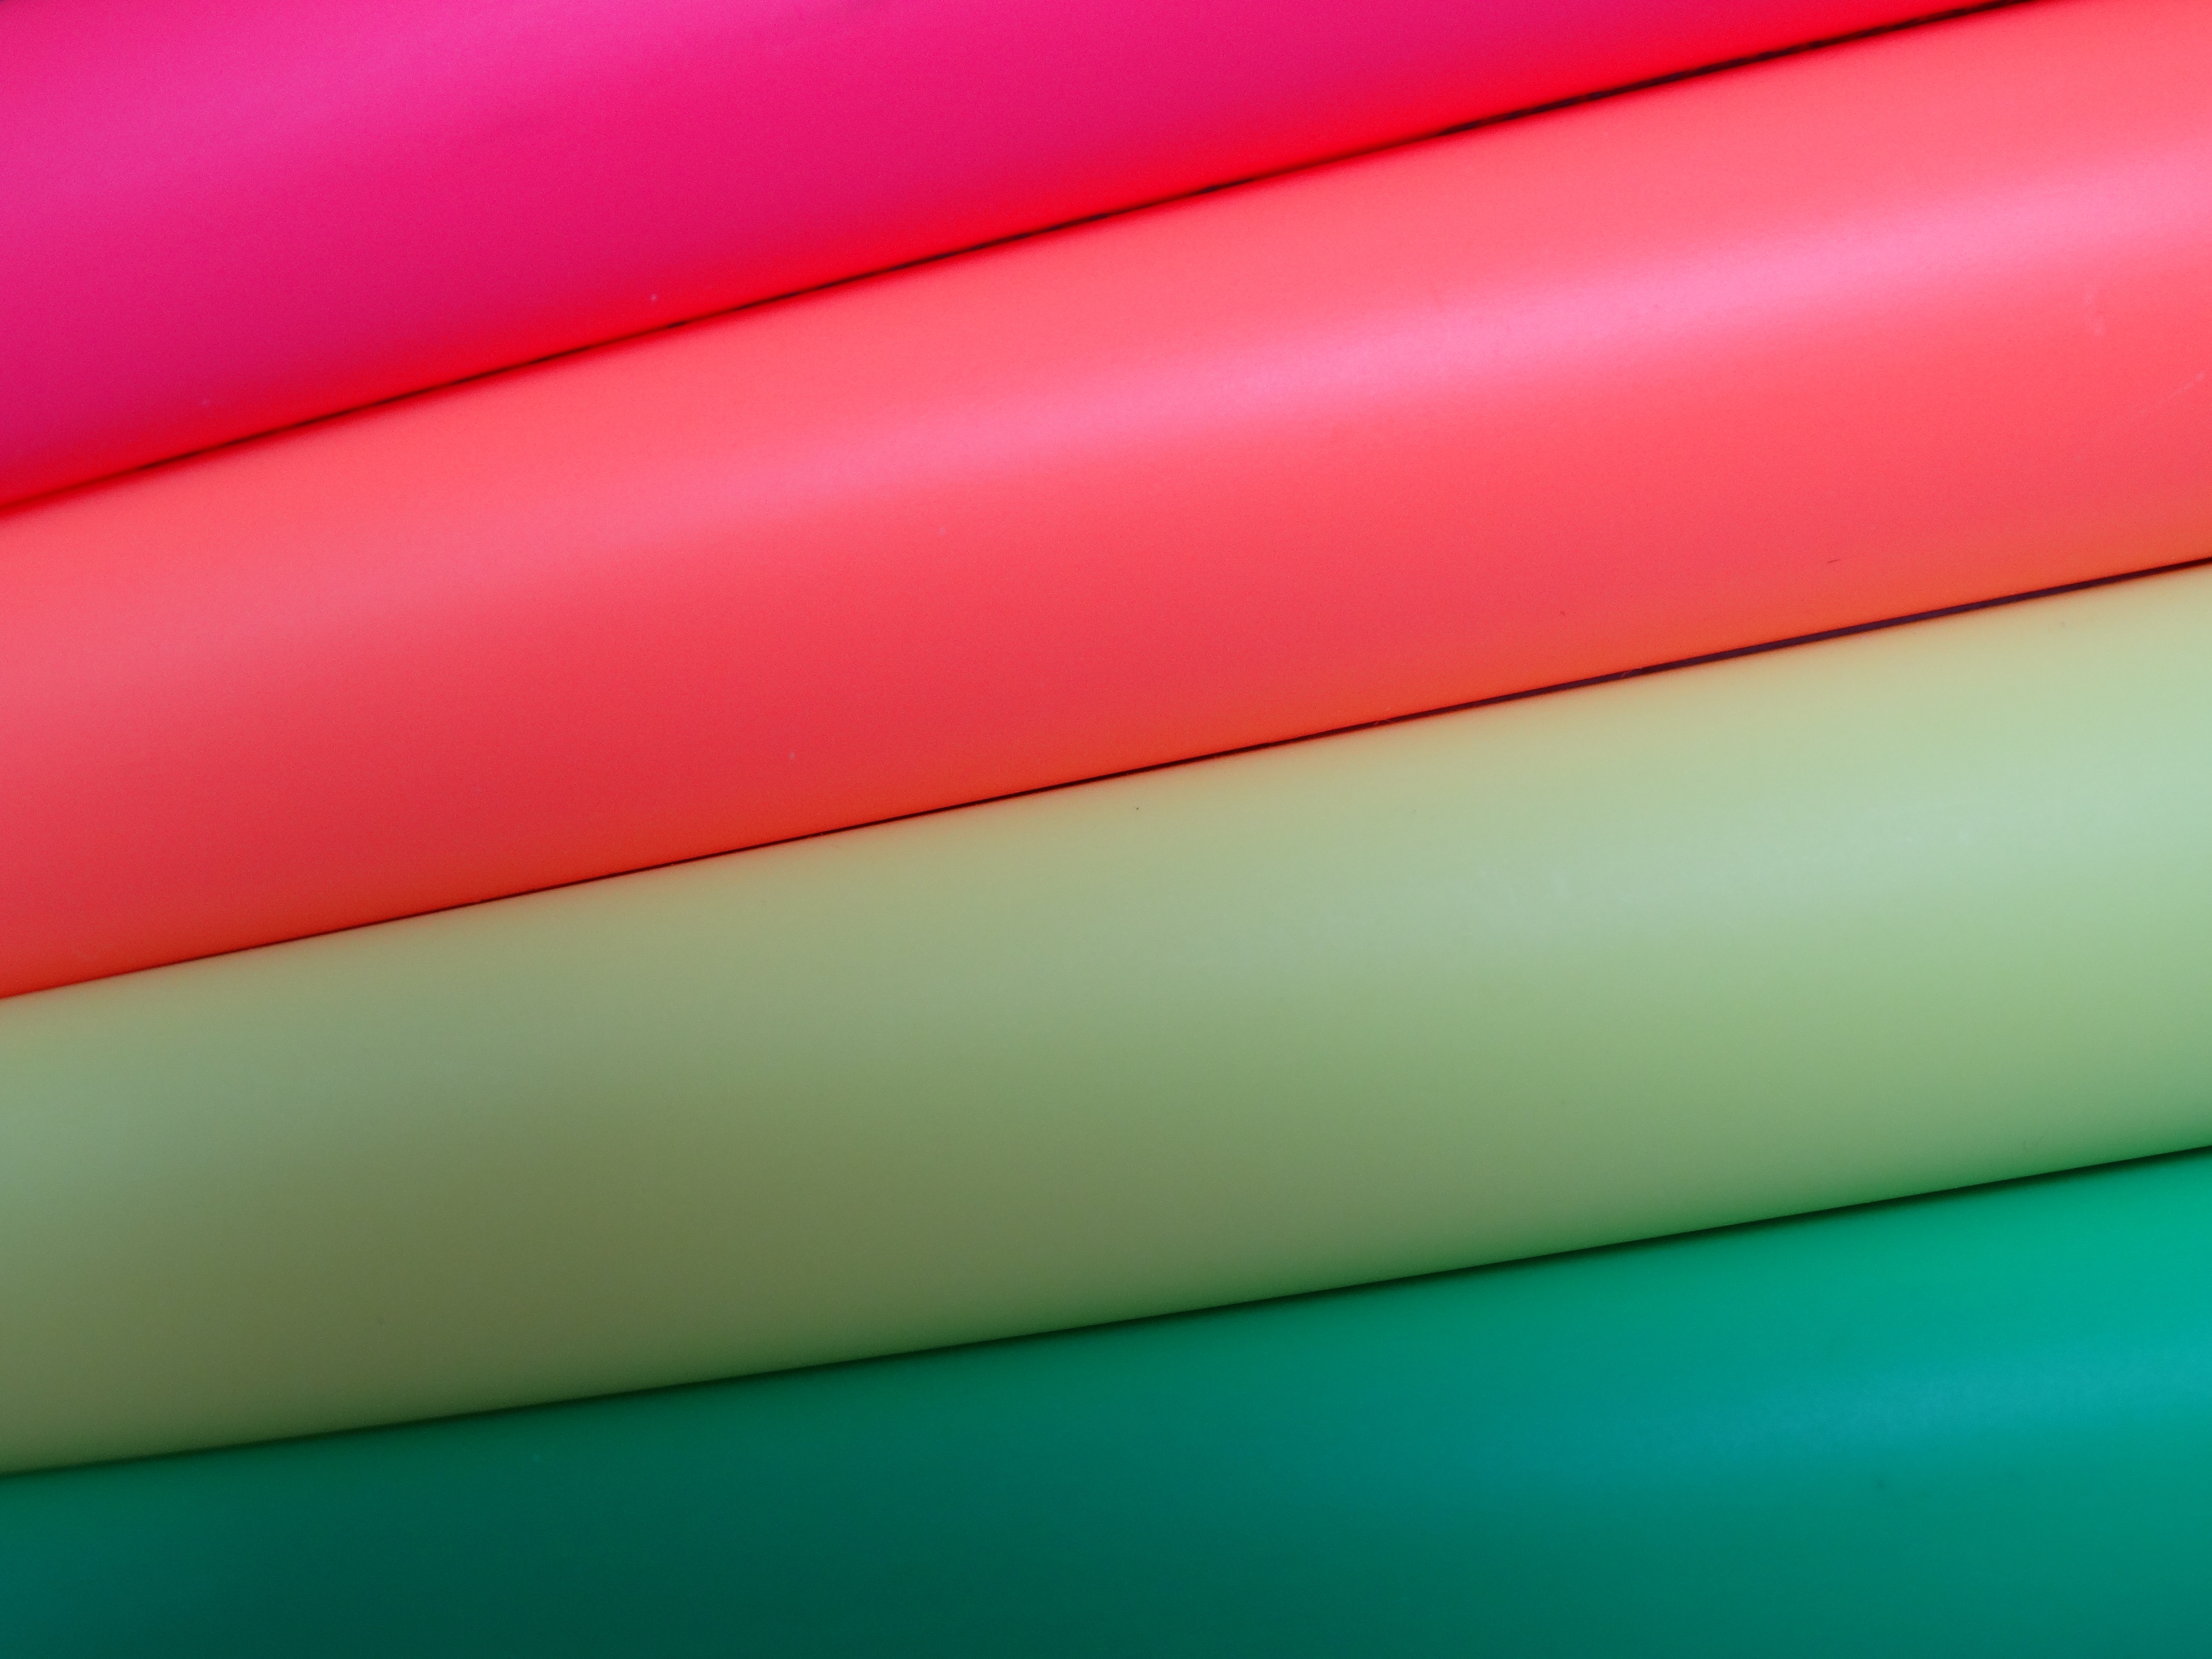
light, line, green, red, color, colorful, lighting, circle, bright, shape